V&A Rotunda Chandelier

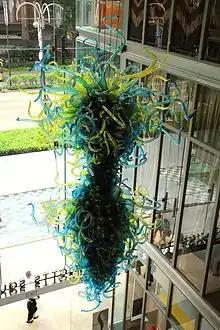
A similar Dale Chihuly chandelier hangs at Scotts Square, Singapore

The first chandelier was installed in 1999 and was more modest, however, Chihuly decided it needed to be bigger and enlarged it so that it now fills the central rotunda at the entrance to the museum. Commenting in "The Daily Telegraph", art critic Richard Dorment noted: "The V&A chandelier isn't exactly 'finished' – Chihuly just stopped adding baubles and curlicues and wiggly bits to it. Because its shape is so amorphous, there is no aesthetic reason that I can see why the glass-maker should not continue to ornament the work for the rest of his life, or for as long as the laws of physics allow him to".